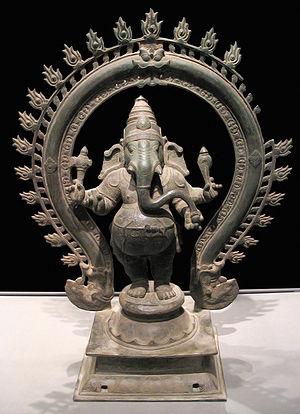
L’hindouisme, ou sanatana dharma, est l'une des plus anciennes religions du monde encore pratiquées qui n'a ni fondateur ni institution cléricale organisée uniformément. En 2015, le nombre de fidèles est estimé à 1,1 milliard dans 85 pays, c'est actuellement la troisième religion la plus pratiquée dans le monde après le christianisme et l'islam. Elle est issue du sous-continent indien qui reste son principal foyer de peuplement.